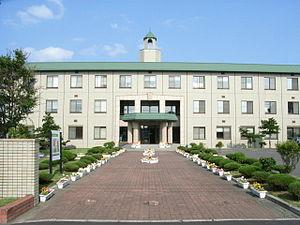
L'université municipale de Nayoro est une université publique du Japon située dans la ville de Nayoro.